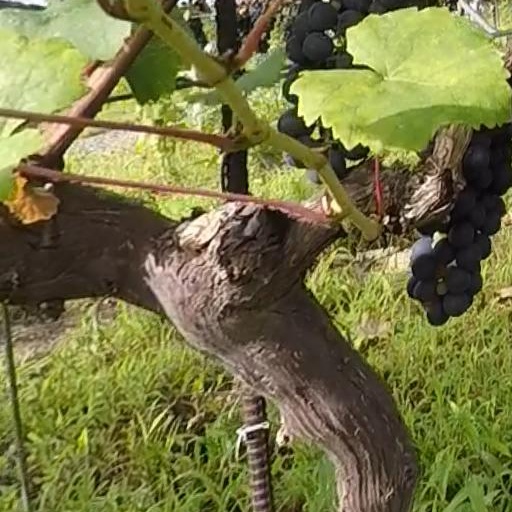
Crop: grape